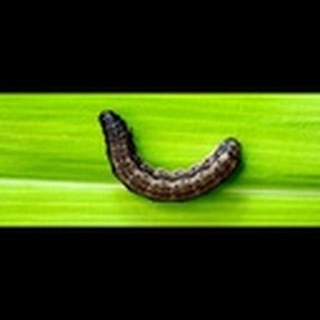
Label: cotton_army_worm